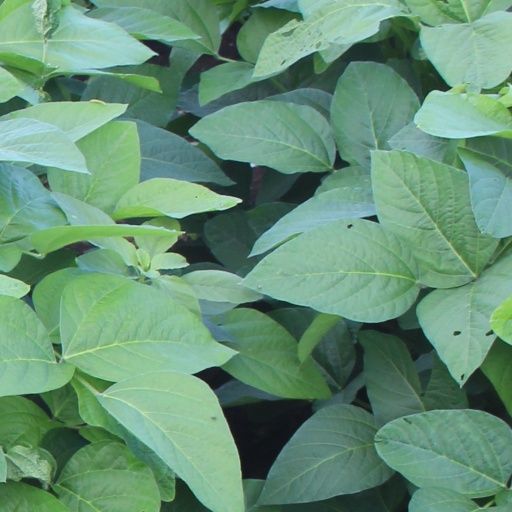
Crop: soybean